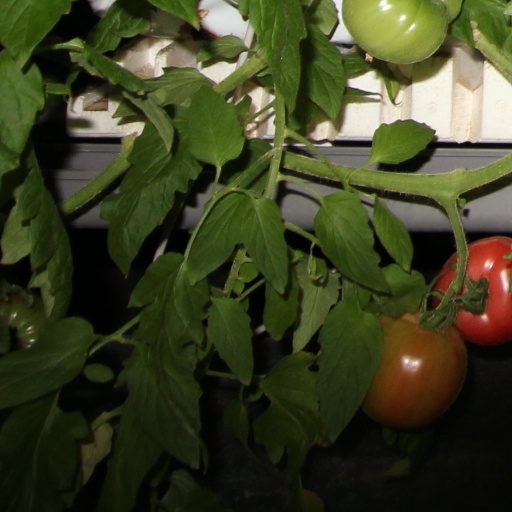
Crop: tomato